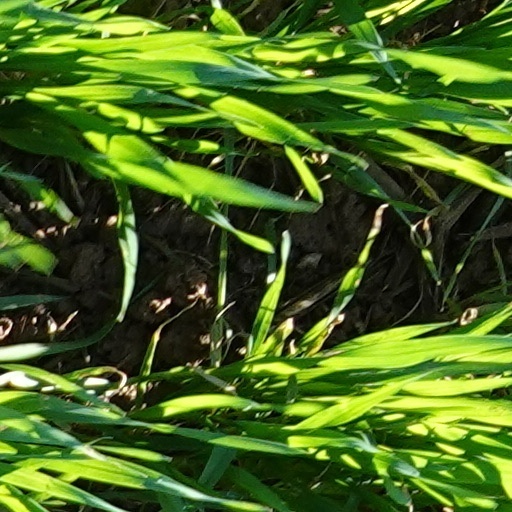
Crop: wheat